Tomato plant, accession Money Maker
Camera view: bottom (45 deg); turntable rotation: 300 degrees
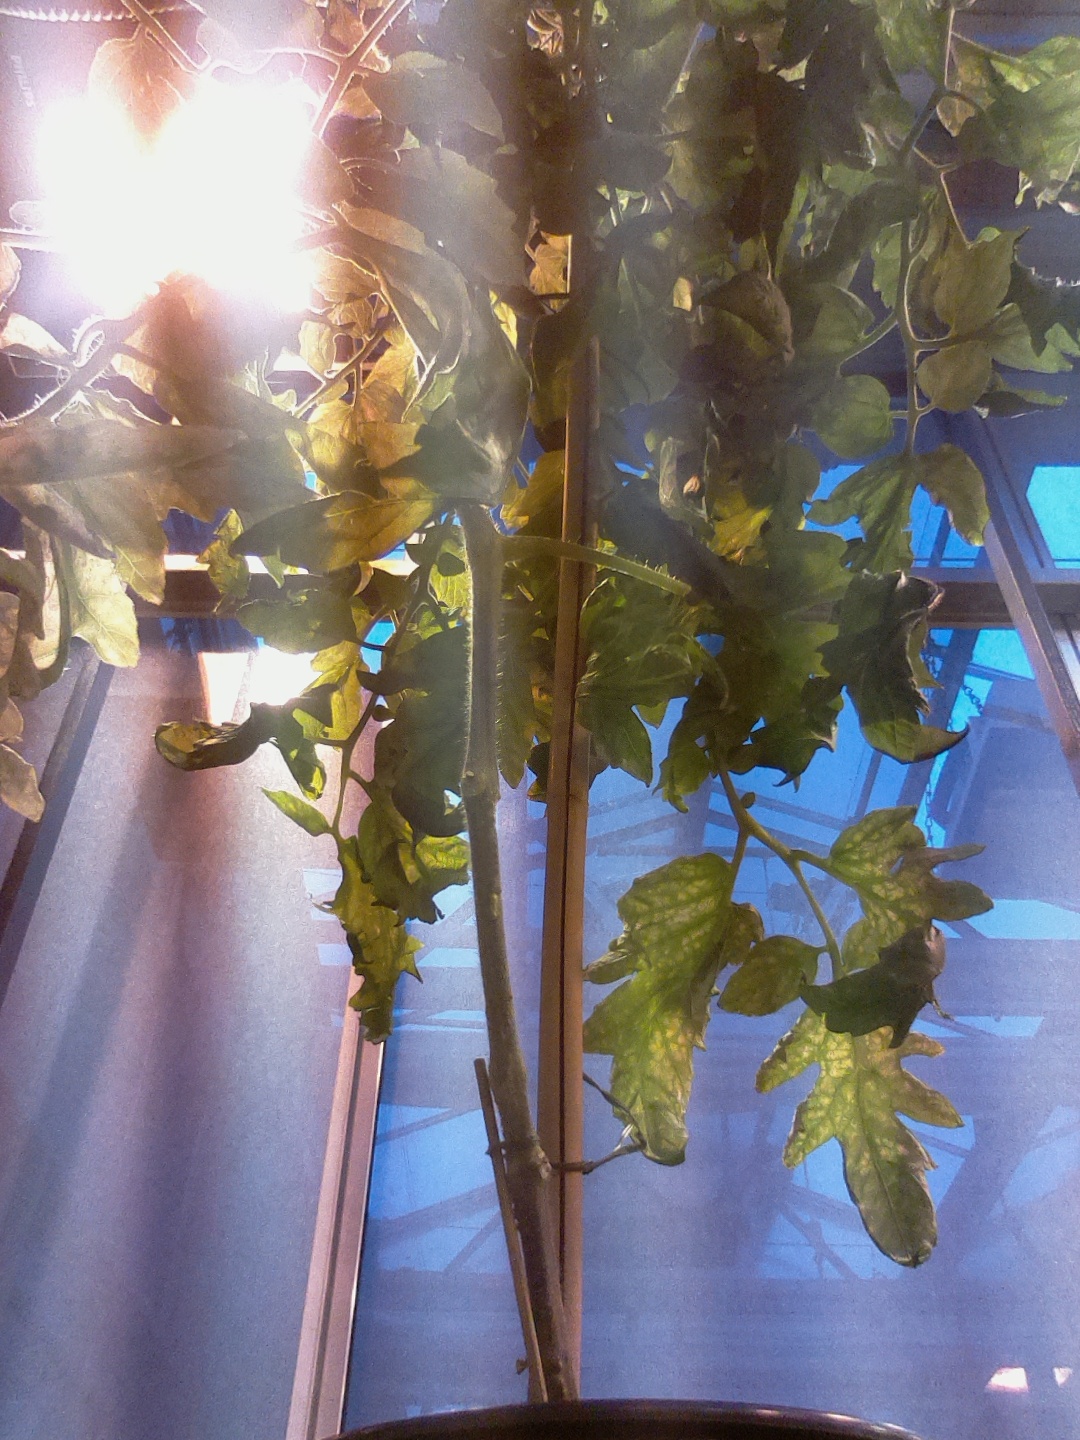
BBCH growth stage 77: 70%-80% of final fruit size